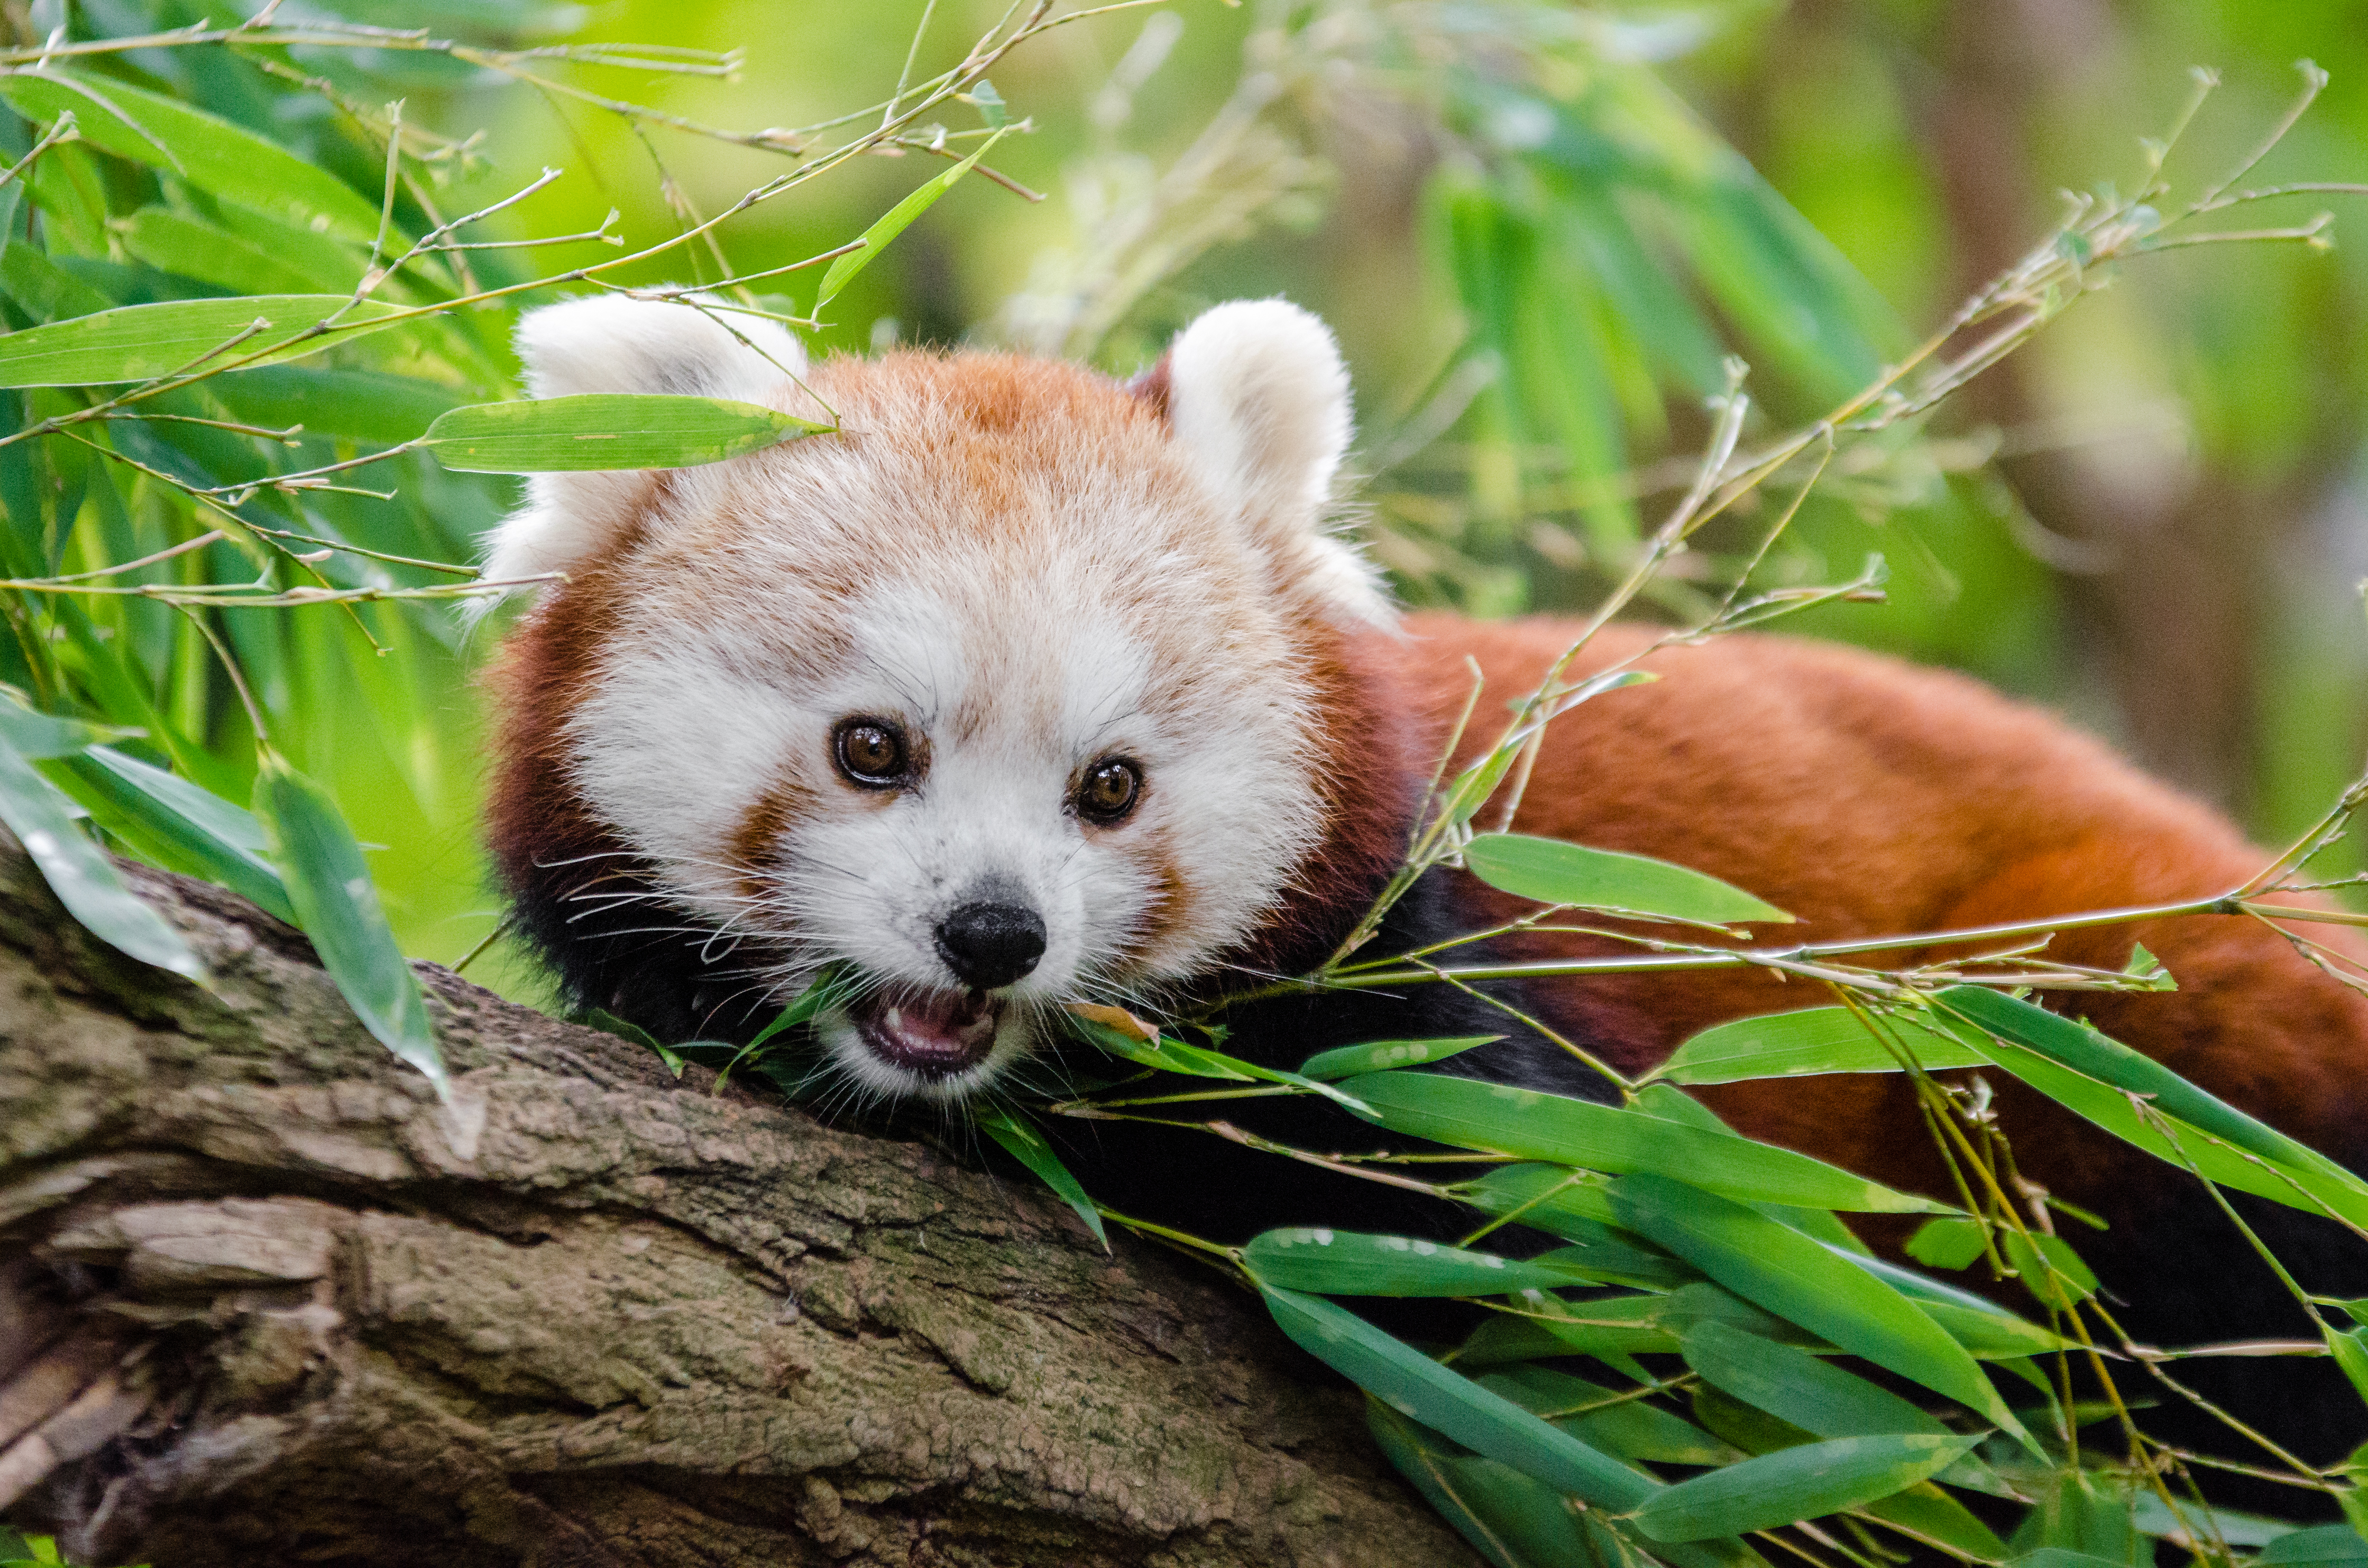
tree, nature, bokeh, blur, field, vintage, sweet, feet, animal, cute, female, wildlife, zoo, fur, orange, young, spring, green, high, red, foot, mammal, nikon, fauna, red panda, panda, 2015, face, nose, paw, tail, animals, ears, endangered, vertebrate, germany, deutschland, frhling, natur, paws, tier, depth, iso, ss, depthoffield, fell, grn, gesicht, baum, adorable, bamboo, d7000, roter, kleiner, niedlich, sues, suess, species, bedrohte, tierart, tierpark, weiblich, jungtier, jung, ohren, schwanz, nase, bedroht, ailurus, fulgens, mozilla, firefox, wochenende, weekend